Freshwater Beach

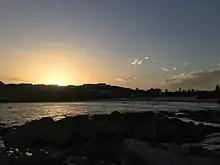
Freshwater Beach at sunset

Freshwater Beach is a beach located in Freshwater, New South Wales, a suburb of Sydney, Australia. Freshwater Beach is the first beach north of Manly, New South Wales, on the Peninsula. The beach is flanked by a headland at each end and can produce excellent surf. There is a large rock pool at the northern end. The beach is patrolled by lifeguards and has its own surf lifesaving club. Freshwater Beach is one of the most popular of Sydney's 21 Northern Beaches and is visited by around 3,000 people on weekends and public holidays during the summer months.